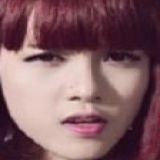
ca sĩ Thiều Bảo Trâm